Canon Inc.

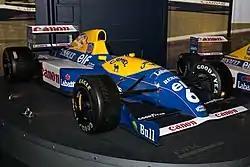
Canon sponsored Williams FW14.

Canon has also launched three new calculators in Europe, called "Green Calculators", which are produced in part from recycled Canon copiers.